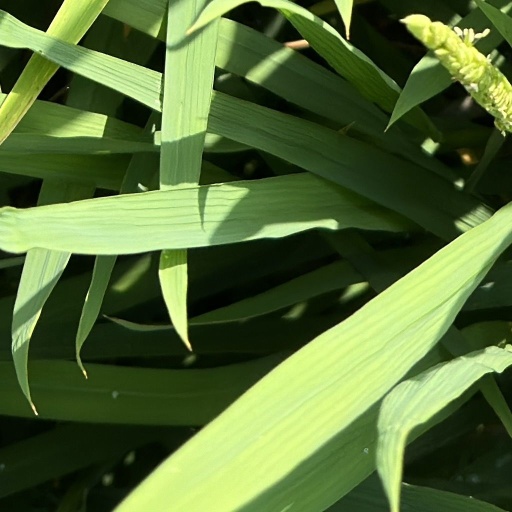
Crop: rice